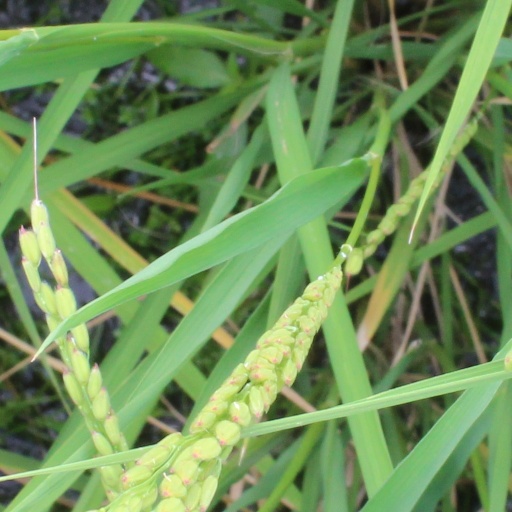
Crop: rice